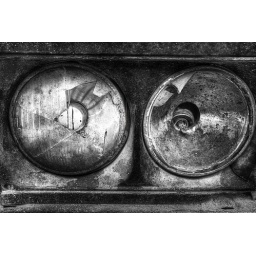
i found this old car in the street parking, it have been forgotten about, and became part of the surrounding